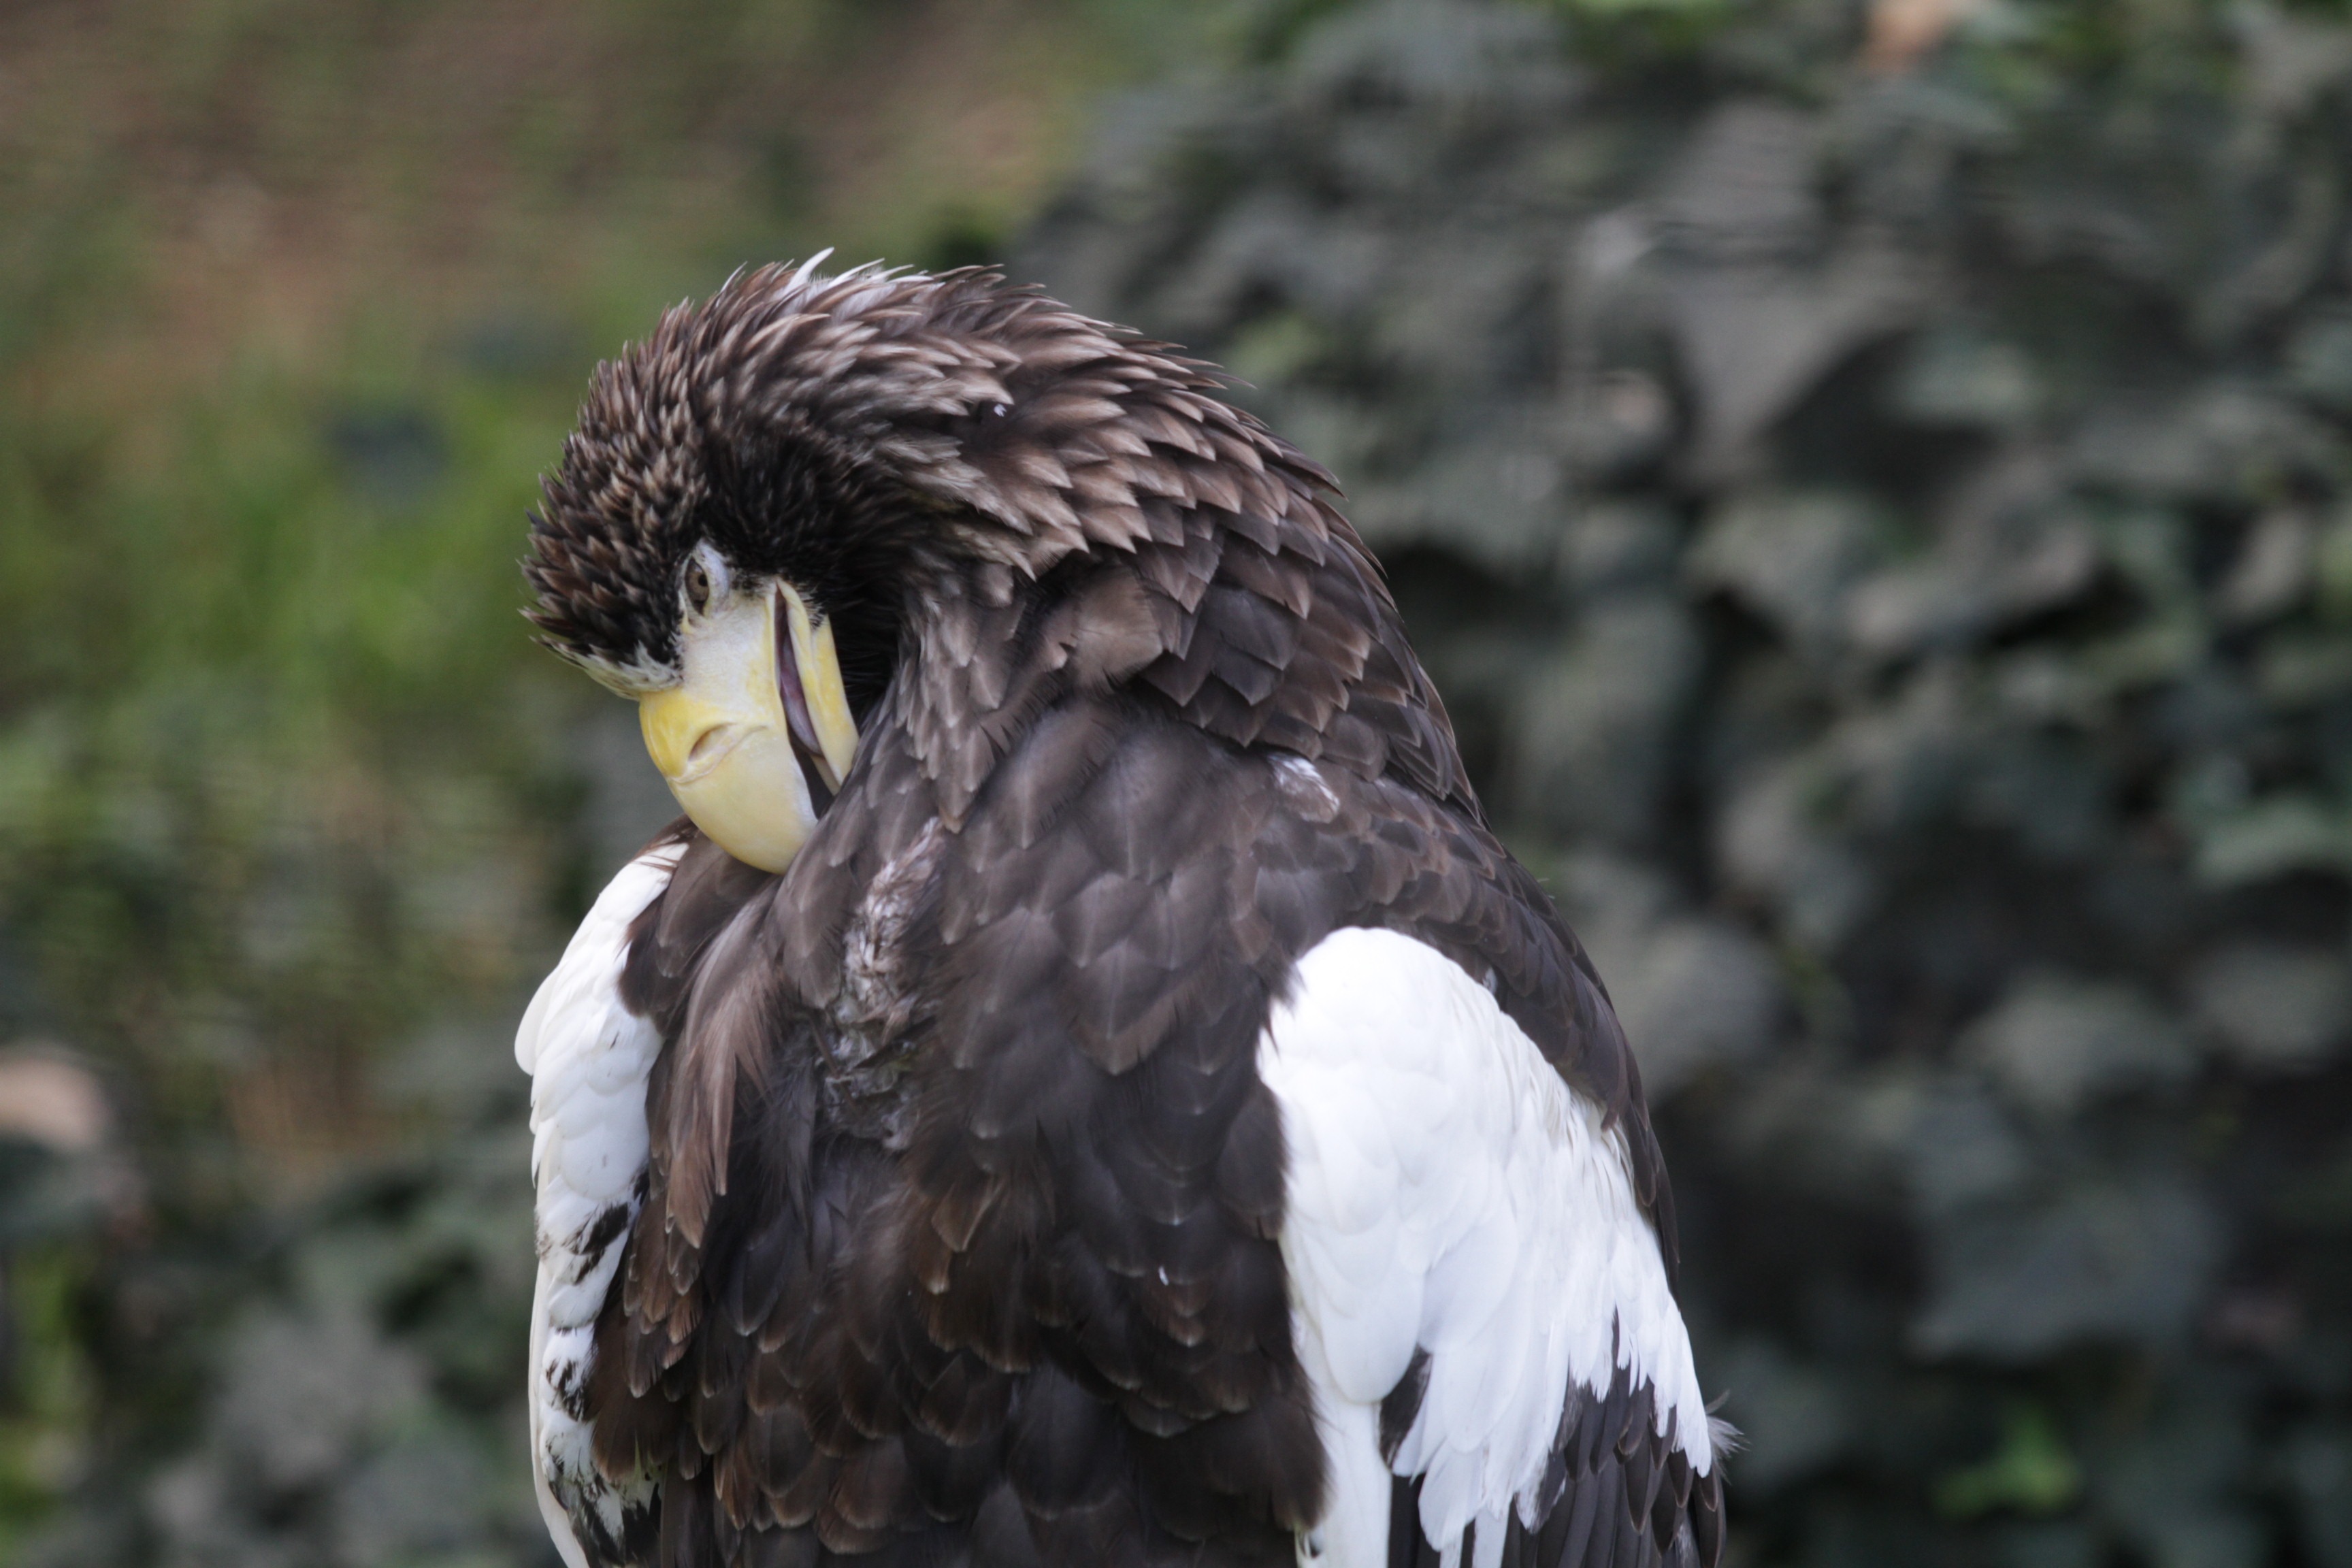
nature, outdoor, wilderness, bird, wing, animal, fly, wildlife, wild, beak, flight, eagle, mammal, freedom, hawk, feather, avian, fauna, majestic, bird of prey, bald eagle, wings, vertebrate, creature, falcon, accipitriformes